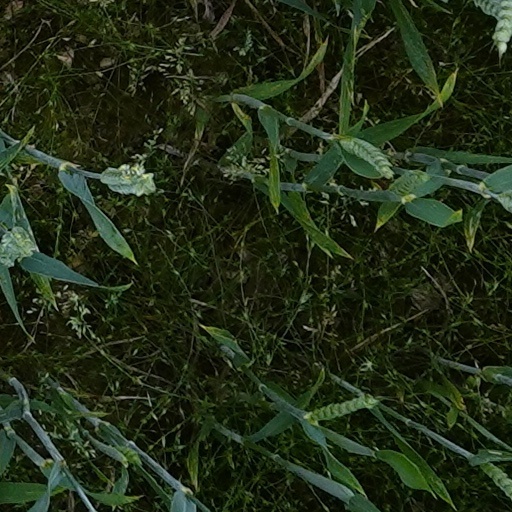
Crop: wheat